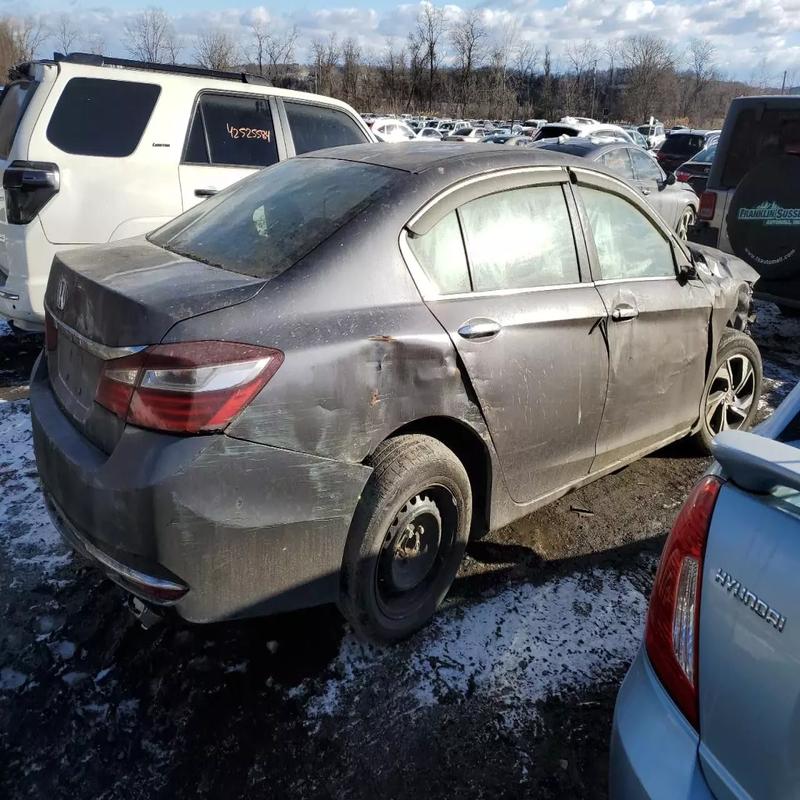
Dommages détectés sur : aile avant droite, porte avant droite, porte arrière droite, aile arrière droite, pare-choc arrière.
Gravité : majeur